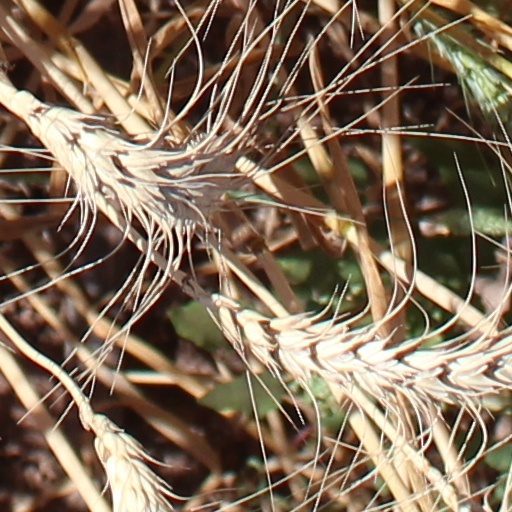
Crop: wheat